David Thompson (baseball)

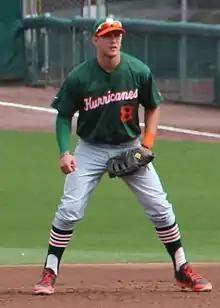
Thompson in 2014

David Thompson (born August 28, 1993) is an American professional baseball third baseman who is a free agent. He played college baseball at the University of Miami. He was drafted by the New York Mets in the 4th round of the 2015 Major League Baseball draft.